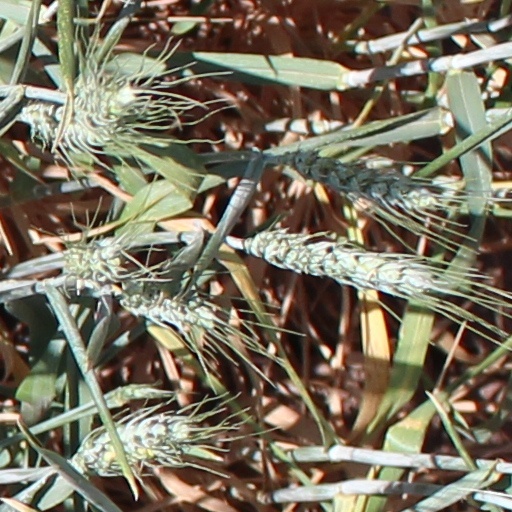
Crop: wheat